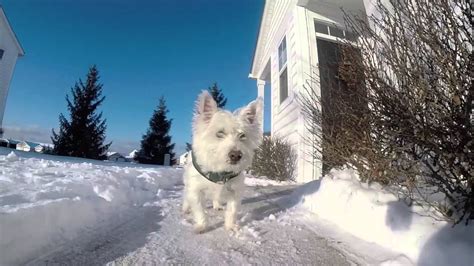
Weather: snow or frosty